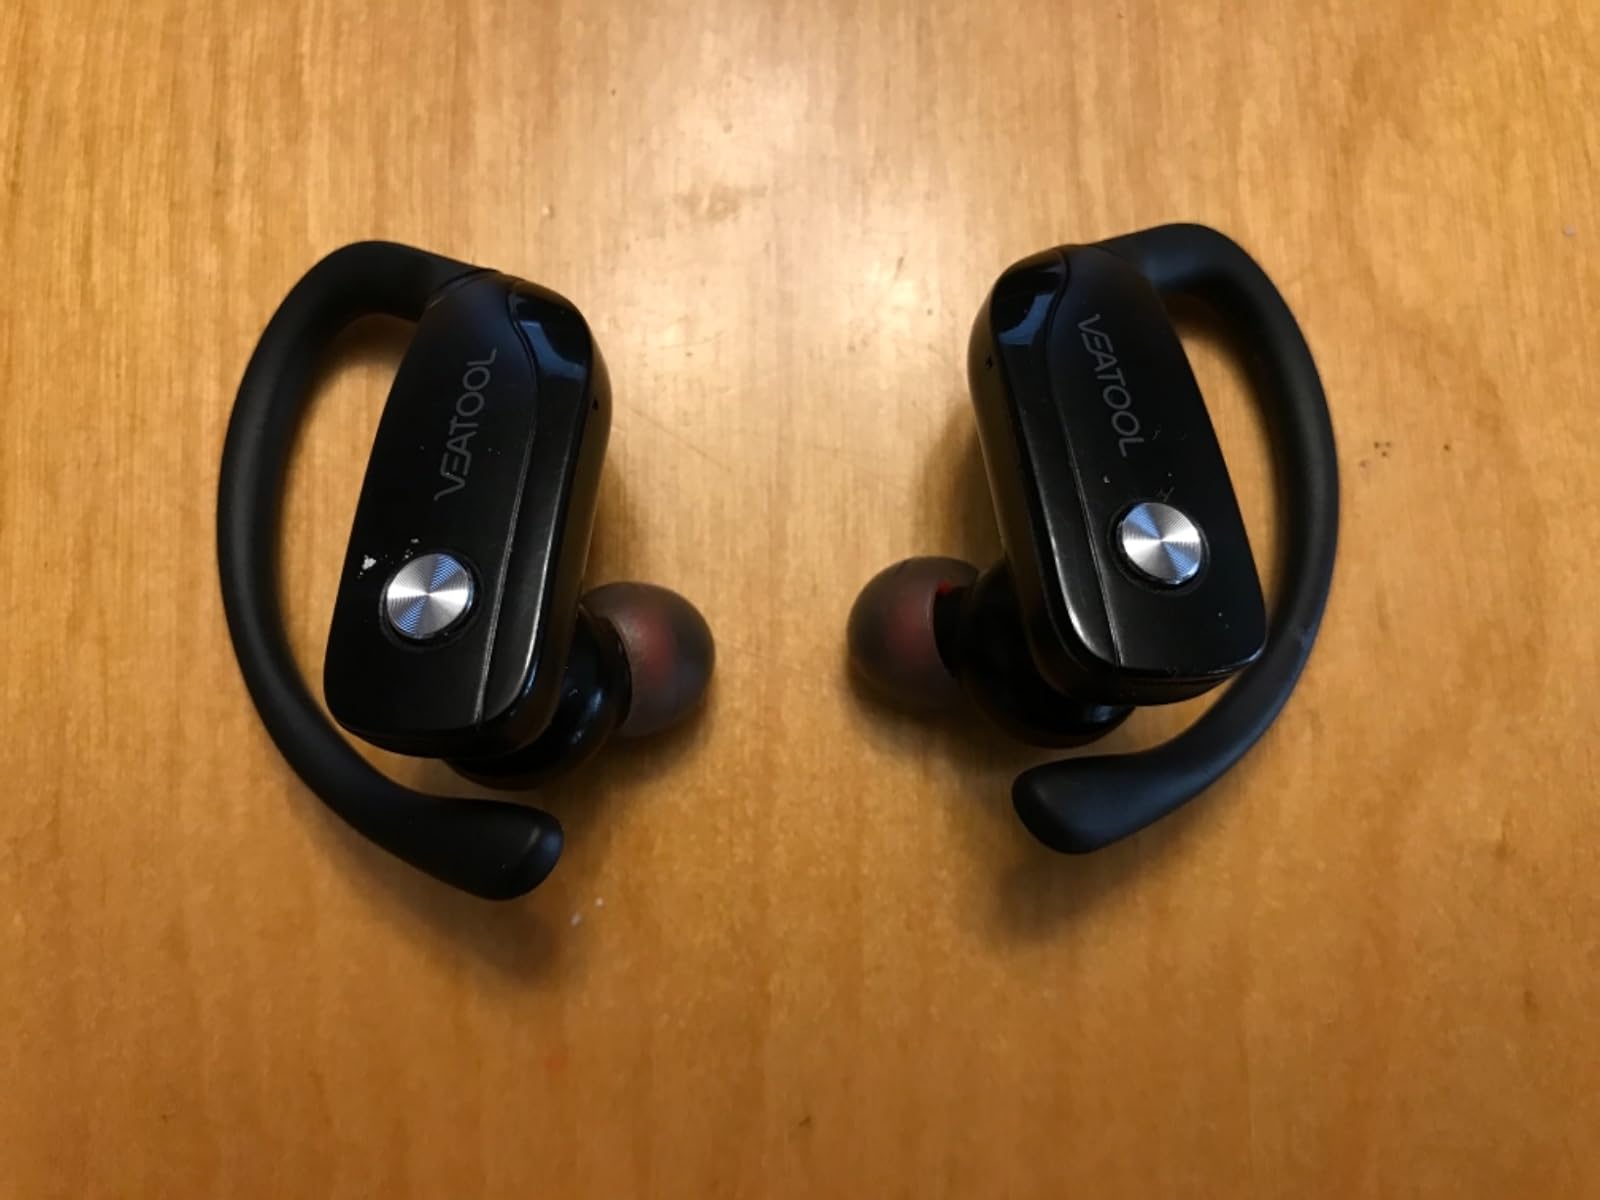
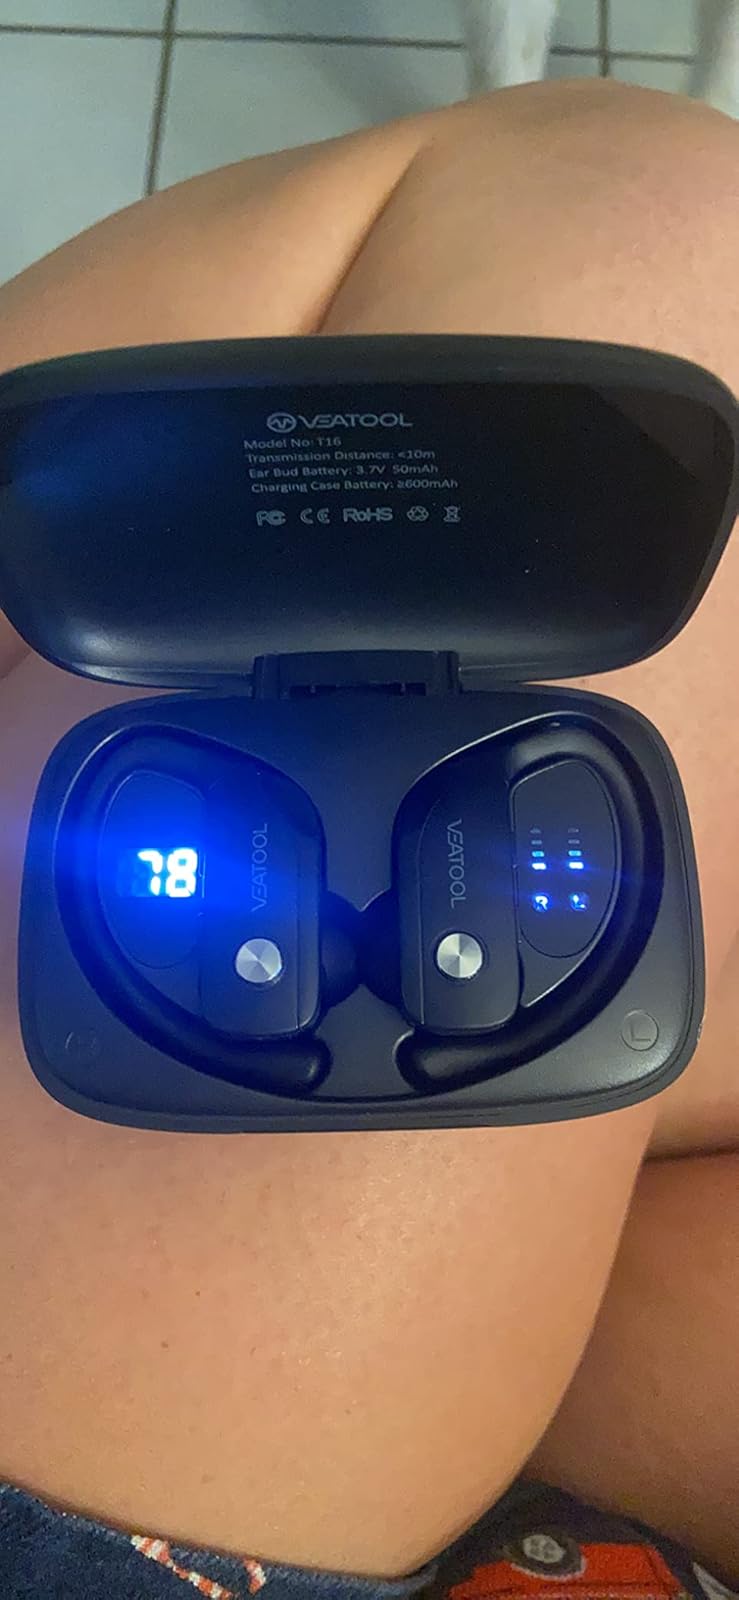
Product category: earbuds
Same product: yes